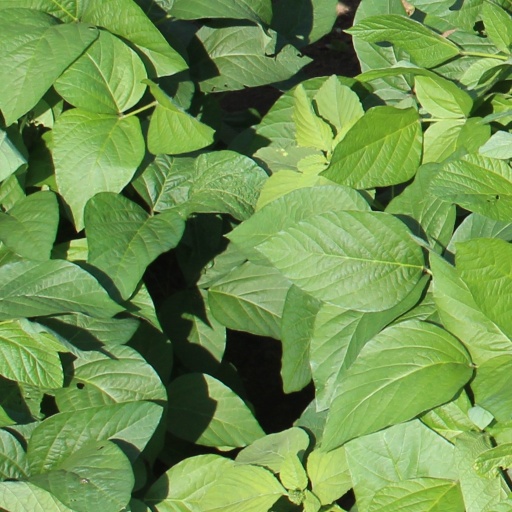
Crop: soybean